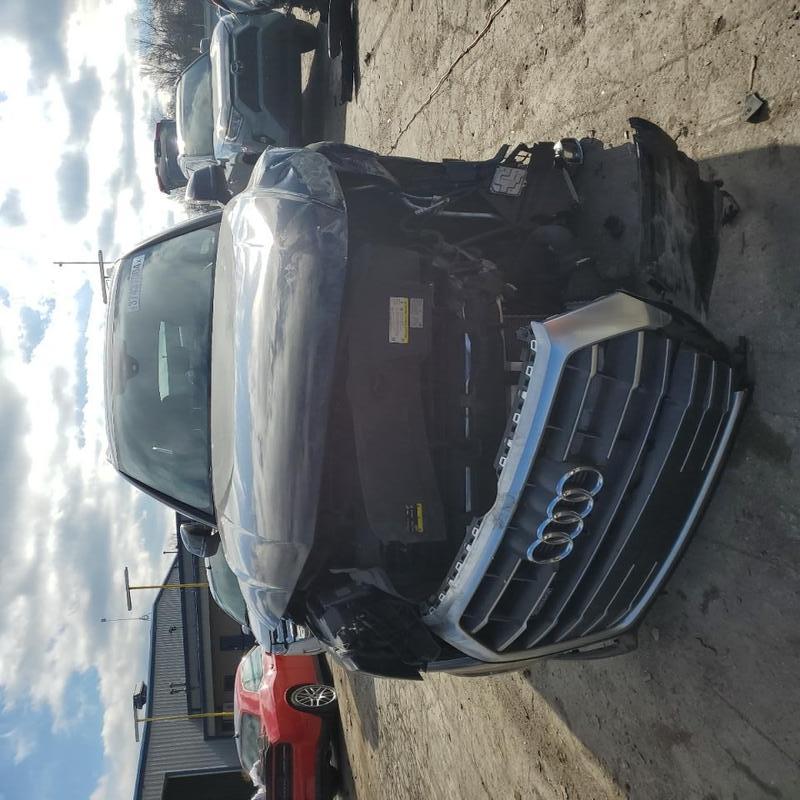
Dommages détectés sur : pare-choc avant, feu avant droit, feu avant gauche, capot, aile avant gauche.
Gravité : majeur